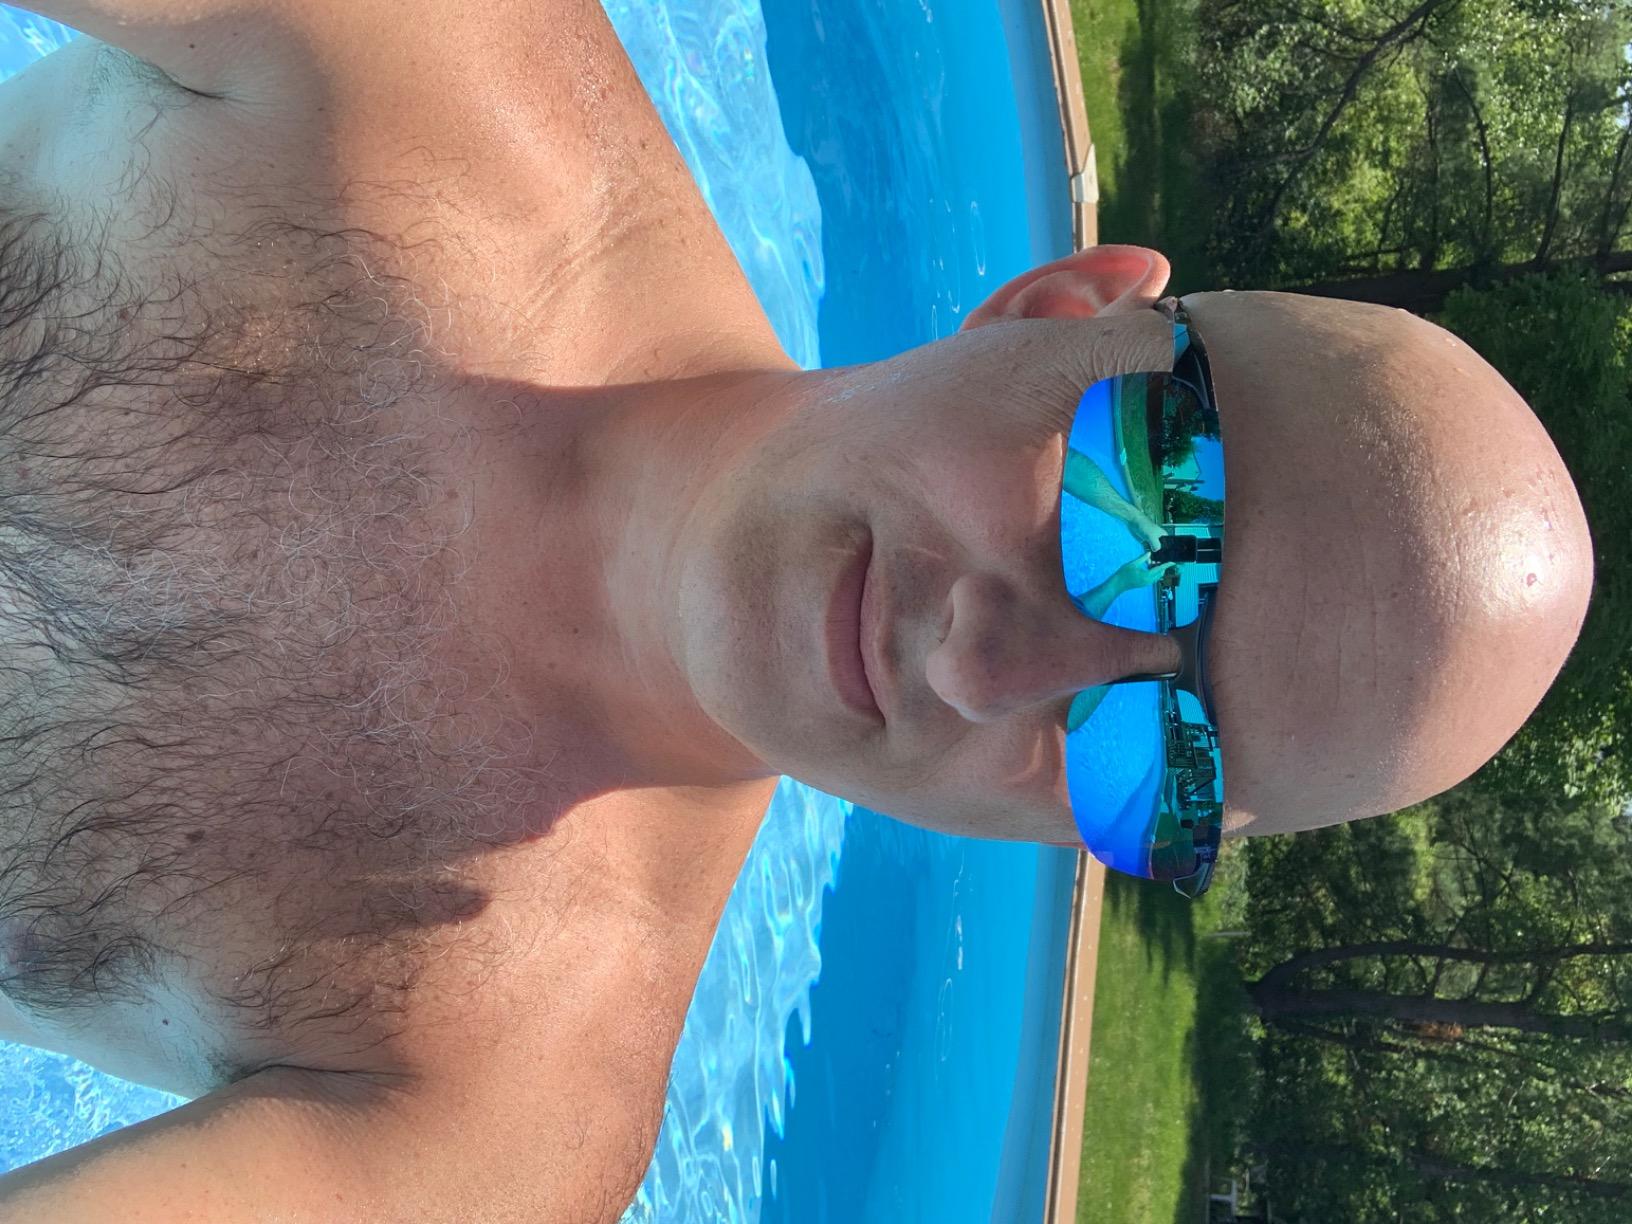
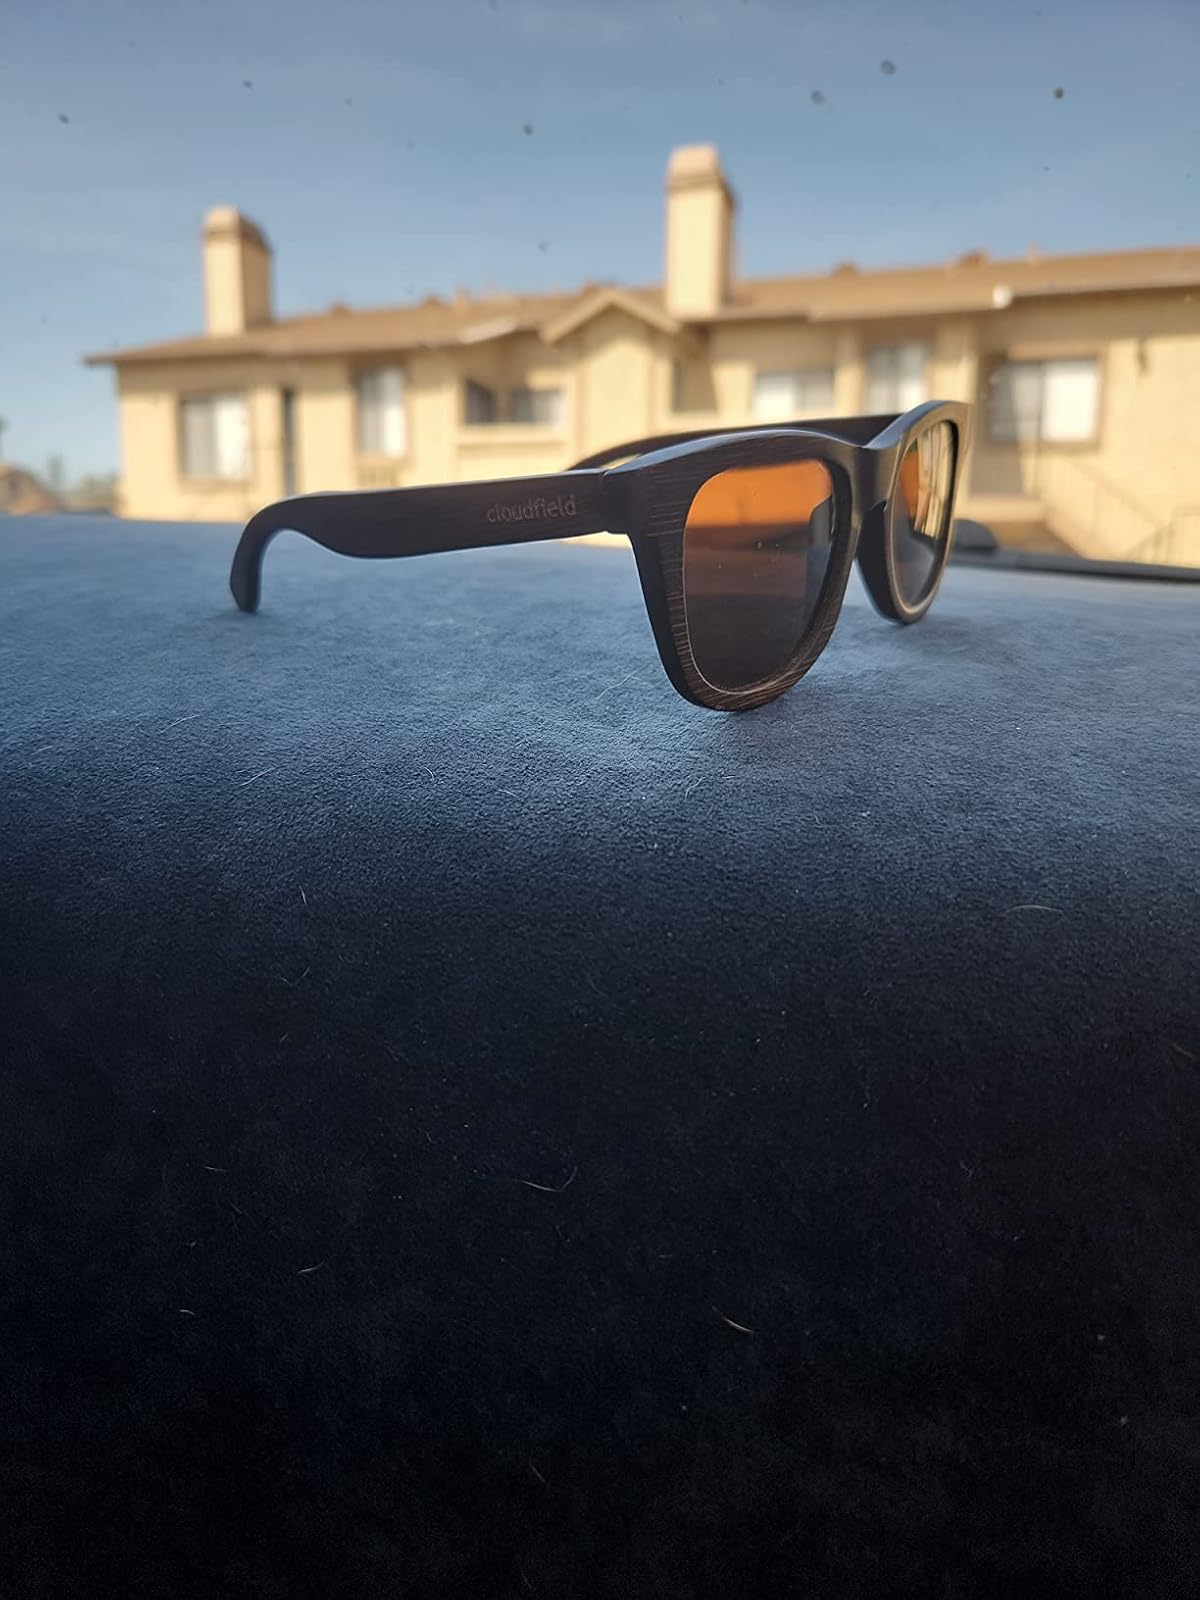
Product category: accessories_sunglasses
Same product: no